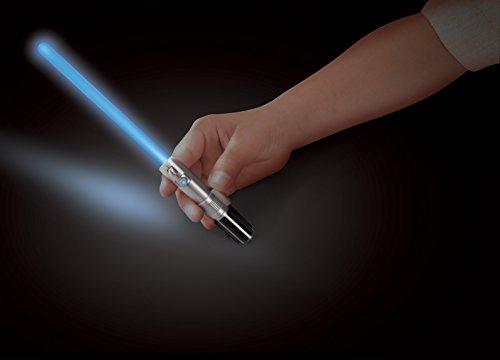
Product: Uncle Milton - Star Wars Science - Mini Lightsaber Tech Lab
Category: Toys & Games | Kids' Electronics
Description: Build your own light-up mini Lightsaber.
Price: $13.94
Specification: ProductDimensions:8.5x0.7x0.7inches|ItemWeight:3.2ounces|ShippingWeight:4ounces(Viewshippingratesandpolicies)|DomesticShipping:Currently,itemcanbeshippedonlywithintheU.S.andtoAPO/FPOaddresses.ForAPO/FPOshipments,pleasecheckwiththemanufacturerregardingwarrantyandsupportissues.|InternationalShipping:ThisitemcanbeshippedtoselectcountriesoutsideoftheU.S.LearnMore|ASIN:B00339NPFW|Itemmodelnumber:15071|Manufacturerrecommendedage:6-15years|Batteries:3LR44batteriesrequired.(included)